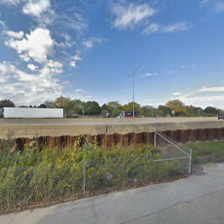
Label: streetView